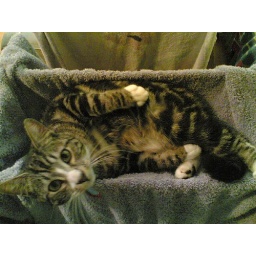
cat in towel 2